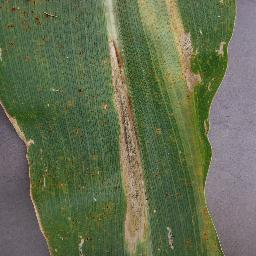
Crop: corn
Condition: (maize)_northern_blight